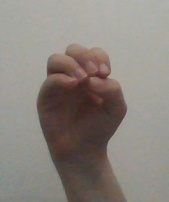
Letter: ha